History of the Knights of Columbus

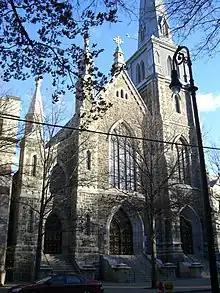
St. Mary's Church

Because of religious and ethnic discrimination, Roman Catholics in the late 19th century were regularly excluded from labor unions, popular fraternal organizations, and other organized groups that provided such social services. Papal encyclicals issued by the Holy See also prohibited Catholics from participating as lodge members within Freemasonry. McGivney intended to create an alternative organization. He also believed that Catholicism and fraternalism were compatible and wanted to found a society to encourage men to be proud of their American–Catholic heritage.